Rika Ishikawa

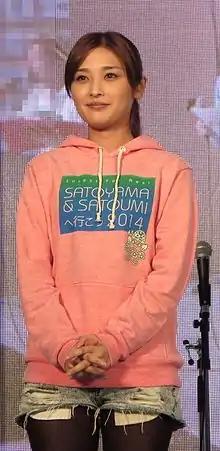
In 2014

, is a Japanese actress and model associated with Hello! Project and best known as a former member of the pop group Morning Musume. She was the leader of the Japanese pop idol trio V-u-den until June 2008. She has performed as a solo singer, as a member of the Japanese pop idol group Ongaku Gatas, in the pop duo Hangry & Angry as Angry, and as a member of Dream Morning Musume.